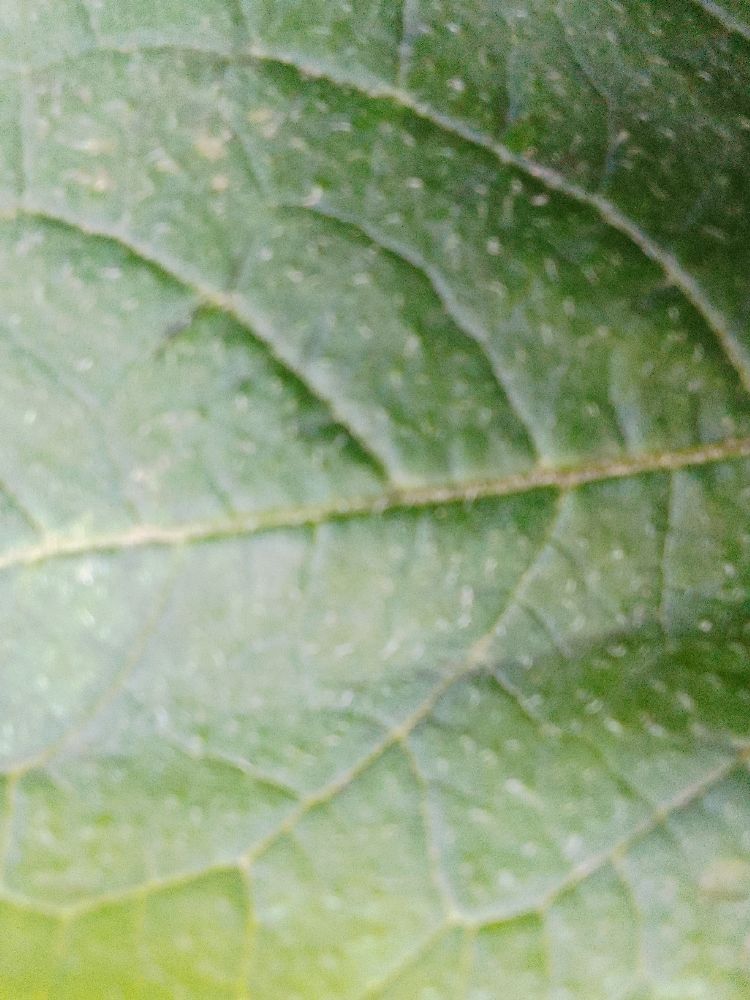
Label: Healthy